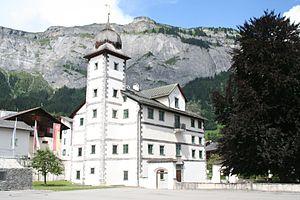
Cette liste présente les biens culturels d'importance nationale dans le canton des Grisons. Cette liste correspond à l'édition 2009 de l'Inventaire Suisse des biens culturels d'importance nationale pour le canton des Grisons. Il est trié par commune et inclus : 174 bâtiments séparés, 16 collections et 38 sites archéologiques.